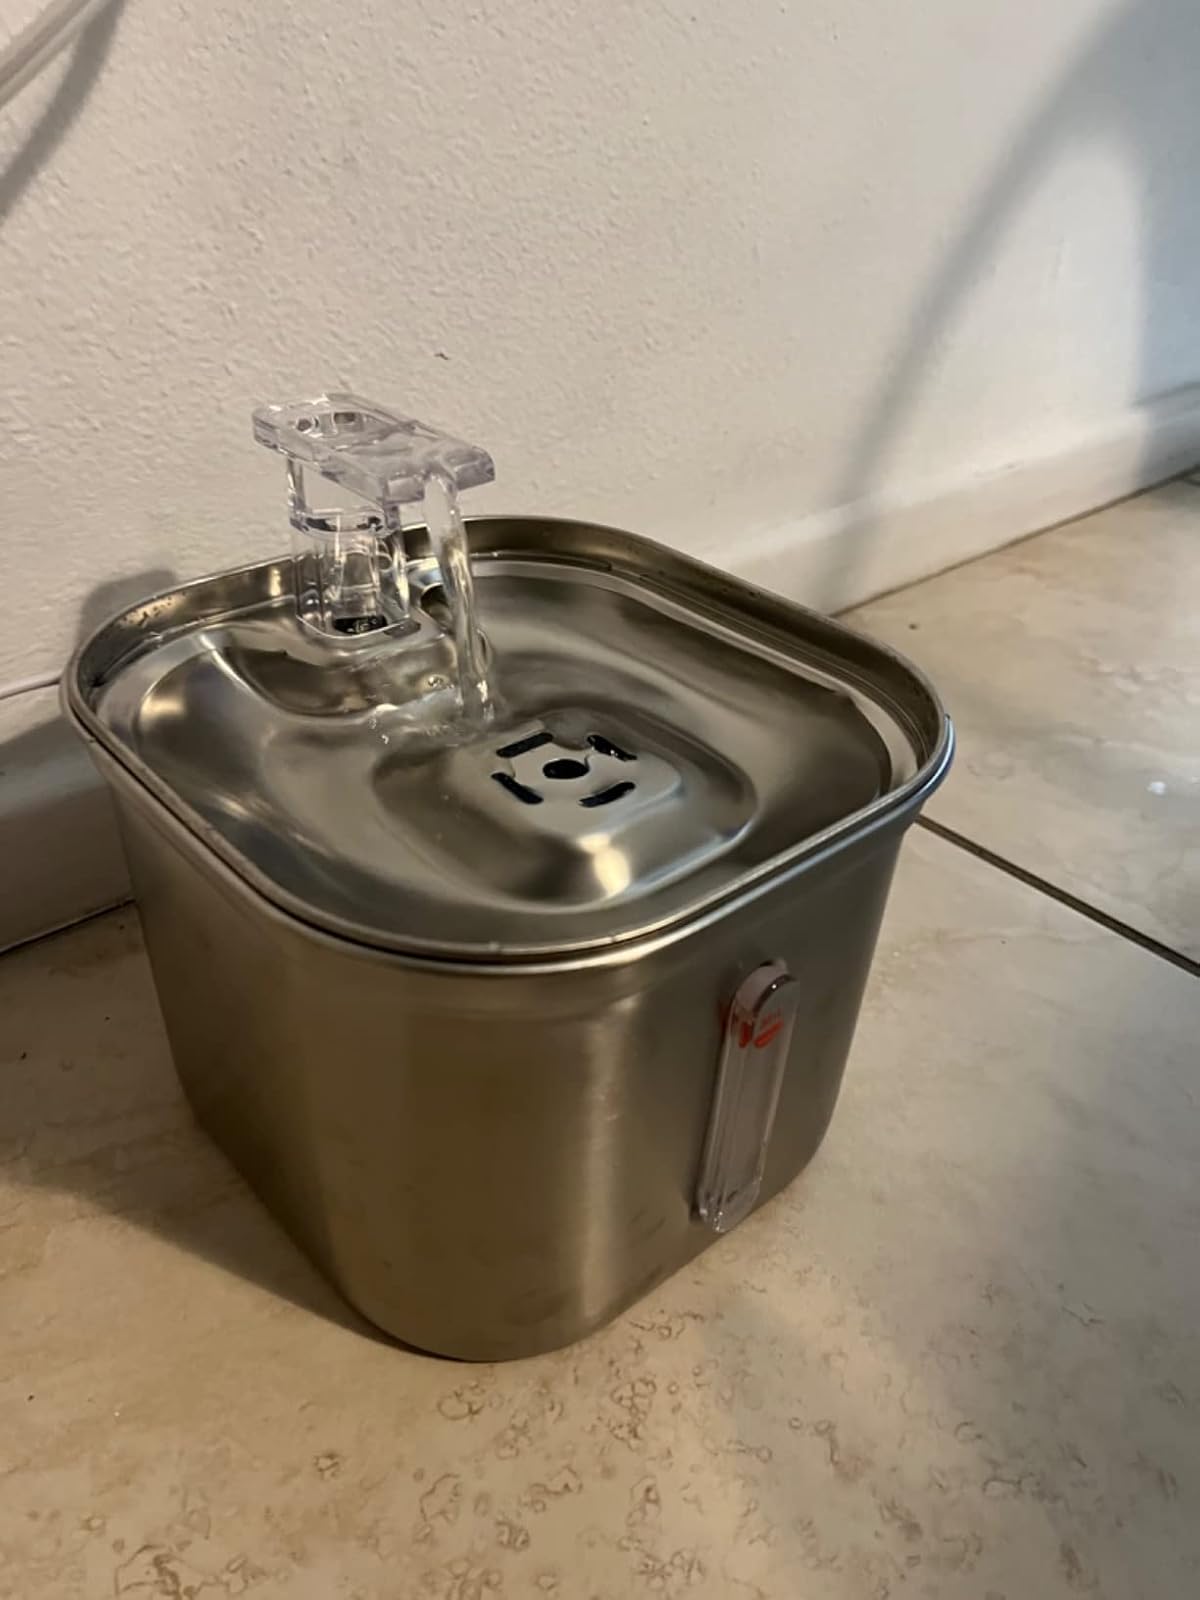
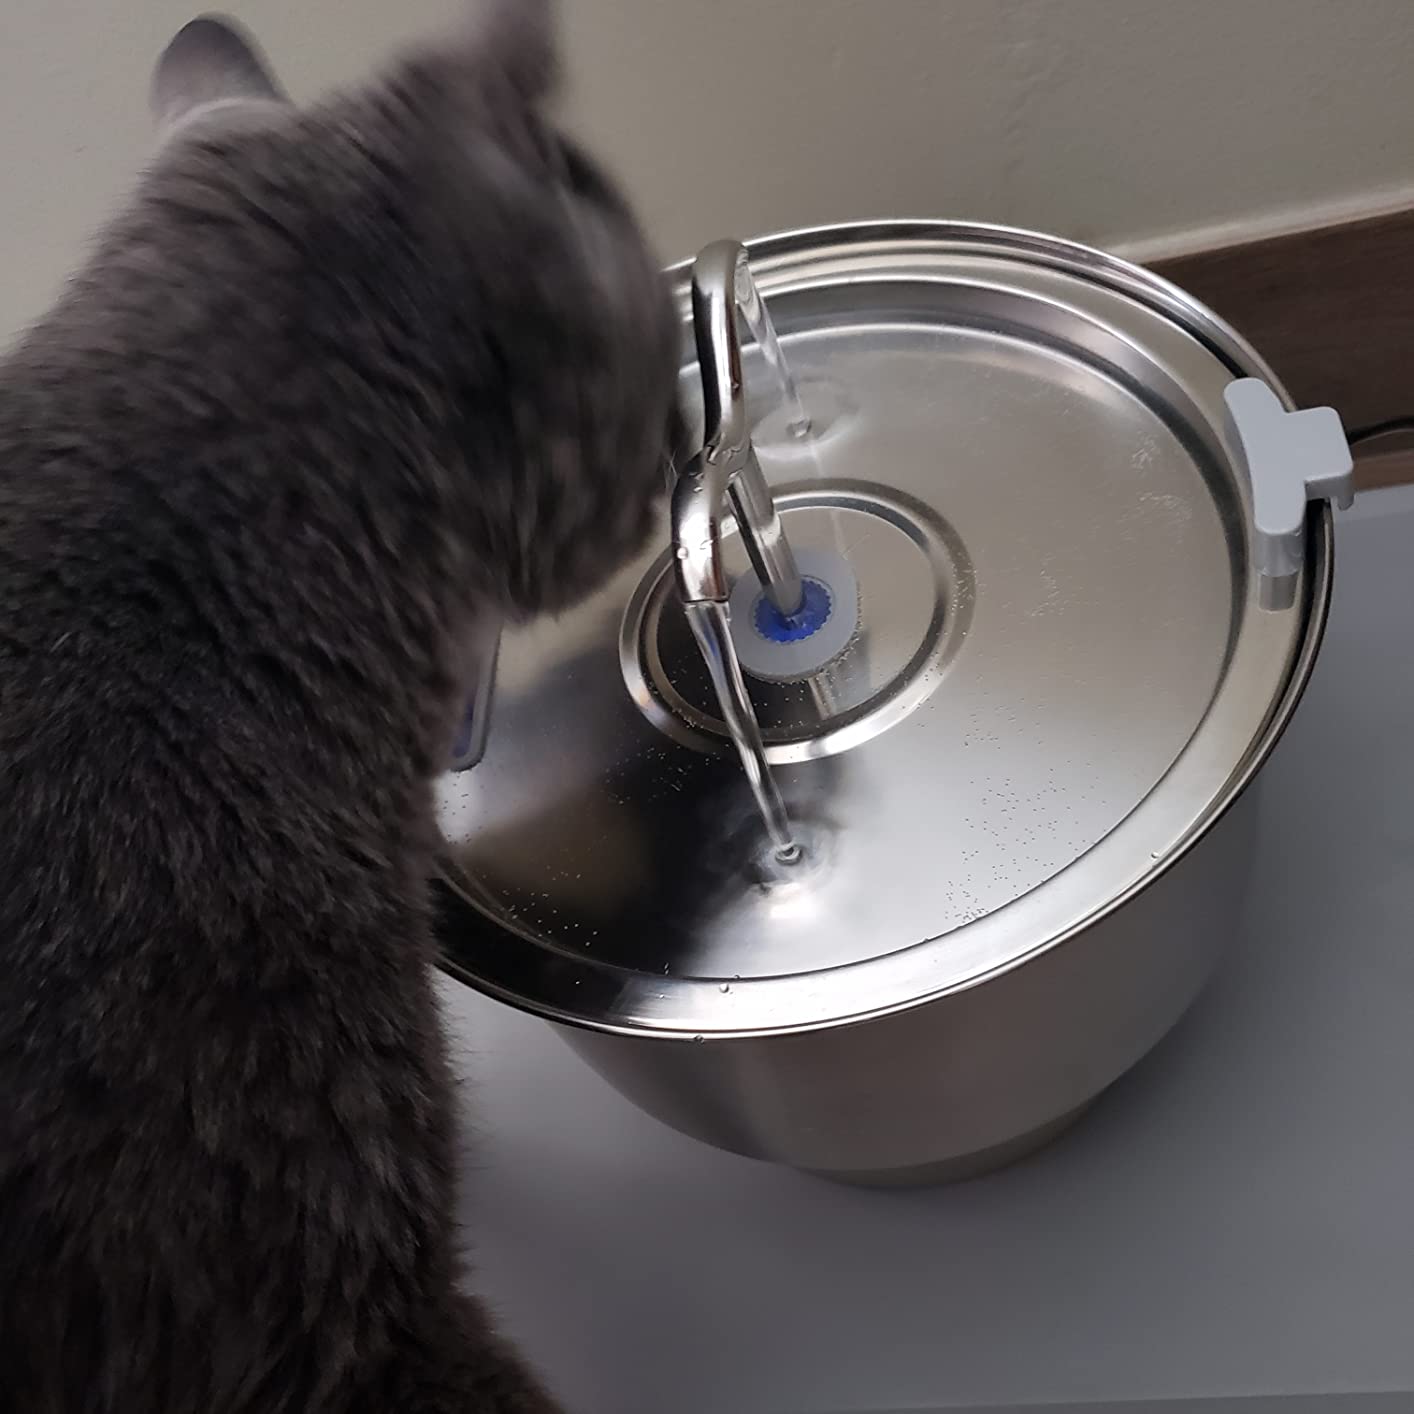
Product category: items_bowl
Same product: no